Northeast Texas Rural Heritage Center and Museum

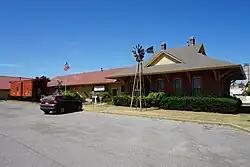
Exterior of the Depot Museum

The Northeast Texas Rural Heritage Center and Museum is a museum in Pittsburg, Texas. It consists of two separate facilities, the Depot Museum and the Farmstead Museum.